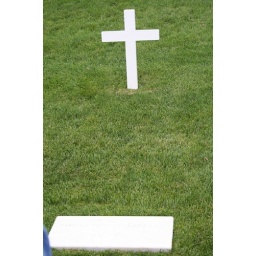
The only wooden cross grave in Arlington